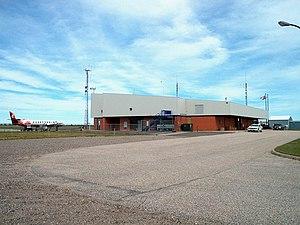
Dryden est la deuxième plus grande ville du district de Kenora dans le Nord-ouest de l'Ontario au Canada. Située sur le lac Wabigoon, elle est la plus petite communauté de l'Ontario désignée comme « city ». Le recensement de 2006 y dénombre 8 195 habitants. Dryden et Kenora sont les deux seules villes de l'Ontario à être dans le fuseau horaire de l'Heure du Centre.